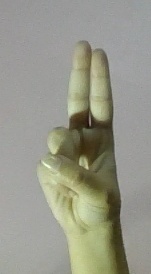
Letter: taa